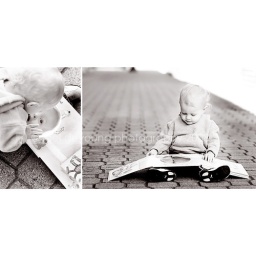
she was sooo cute.  this little book had a mirror in it and i caught her peeking at me.